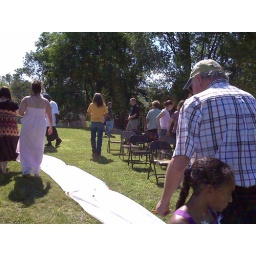
looks like Chong. Christy ( in pink) running to get his autograph. Islam's half face for 3D effects.